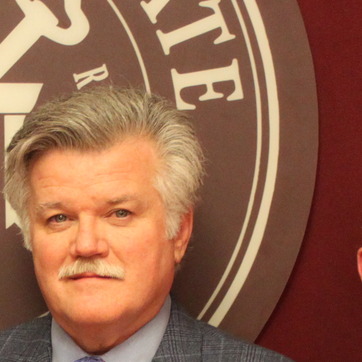
Material: hair